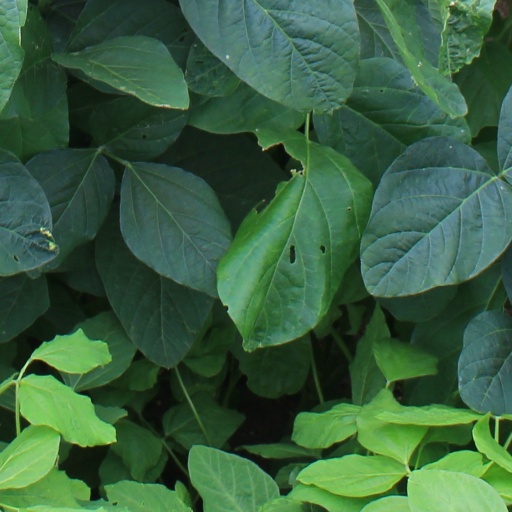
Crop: soybean